Paintings by Adolf Hitler

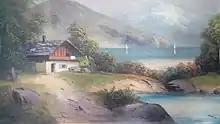
"House at a lake with mountains", 1910

Adolf Hitler, the dictator of Nazi Germany from 1933 until his suicide in 1945, was a painter in his youth. While living in Vienna between 1908 and 1913, Hitler worked as a professional artist and produced hundreds of works, to little commercial or critical success.